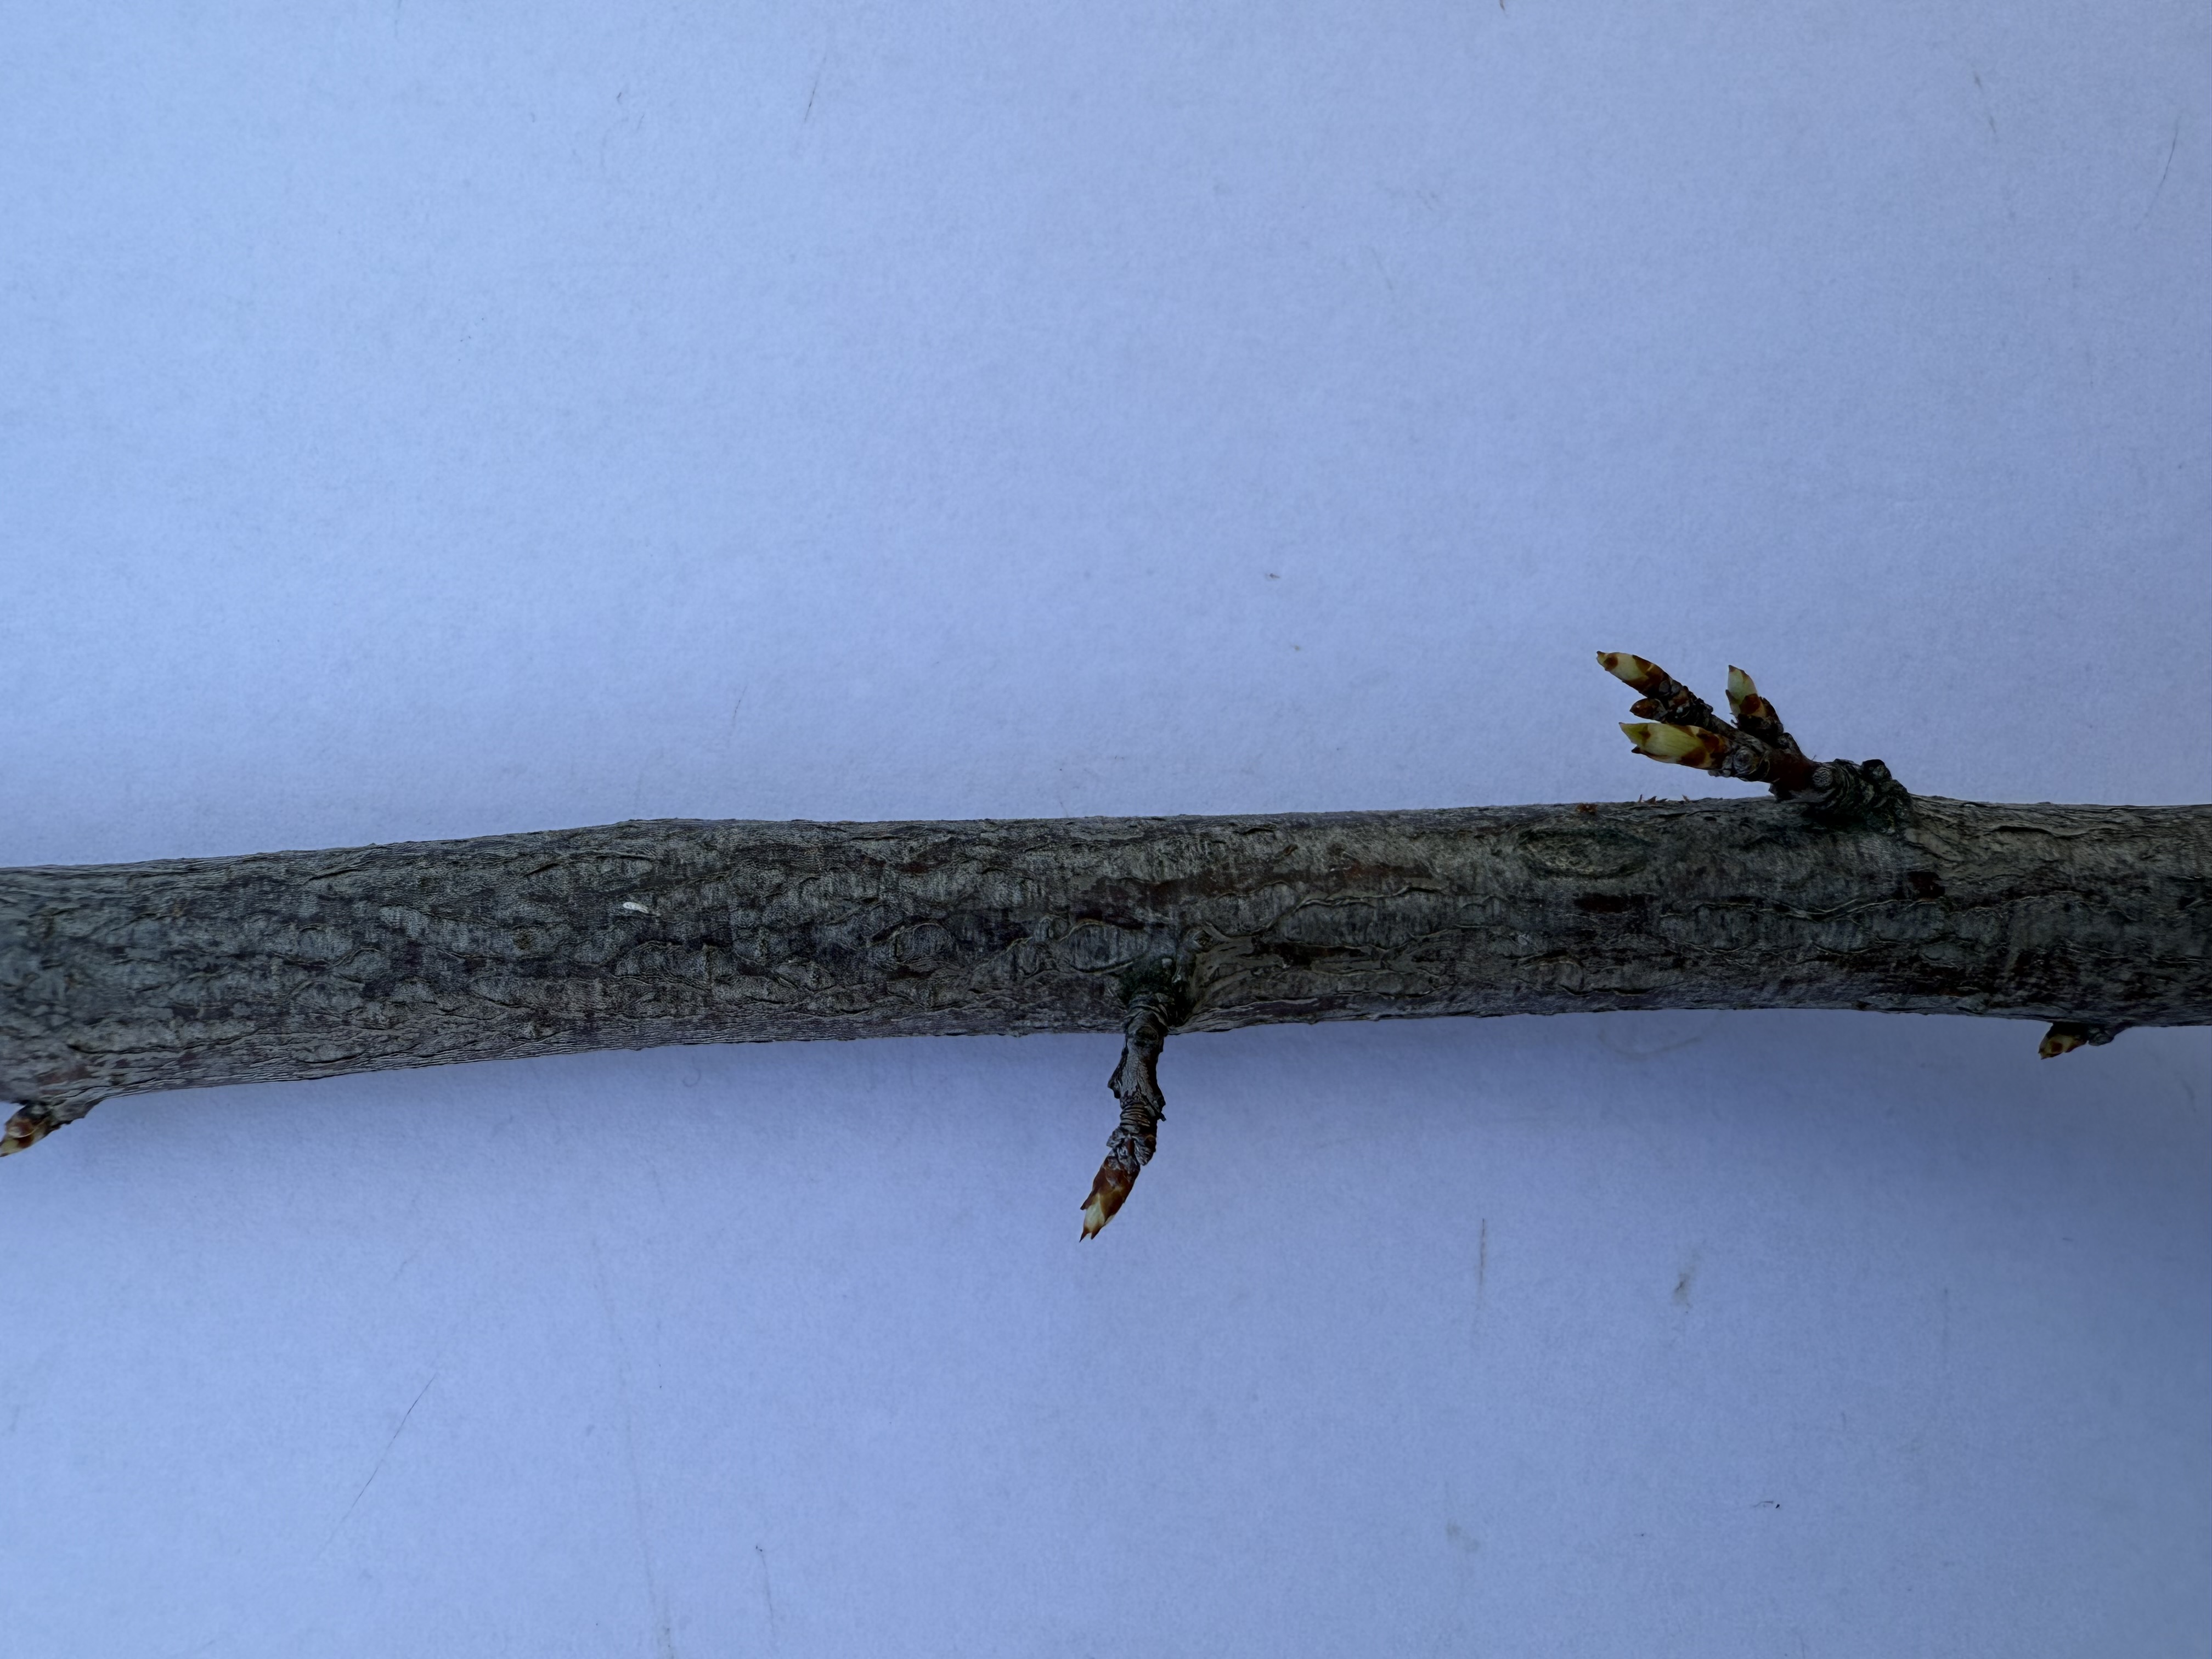
Variety: Show Time Plum